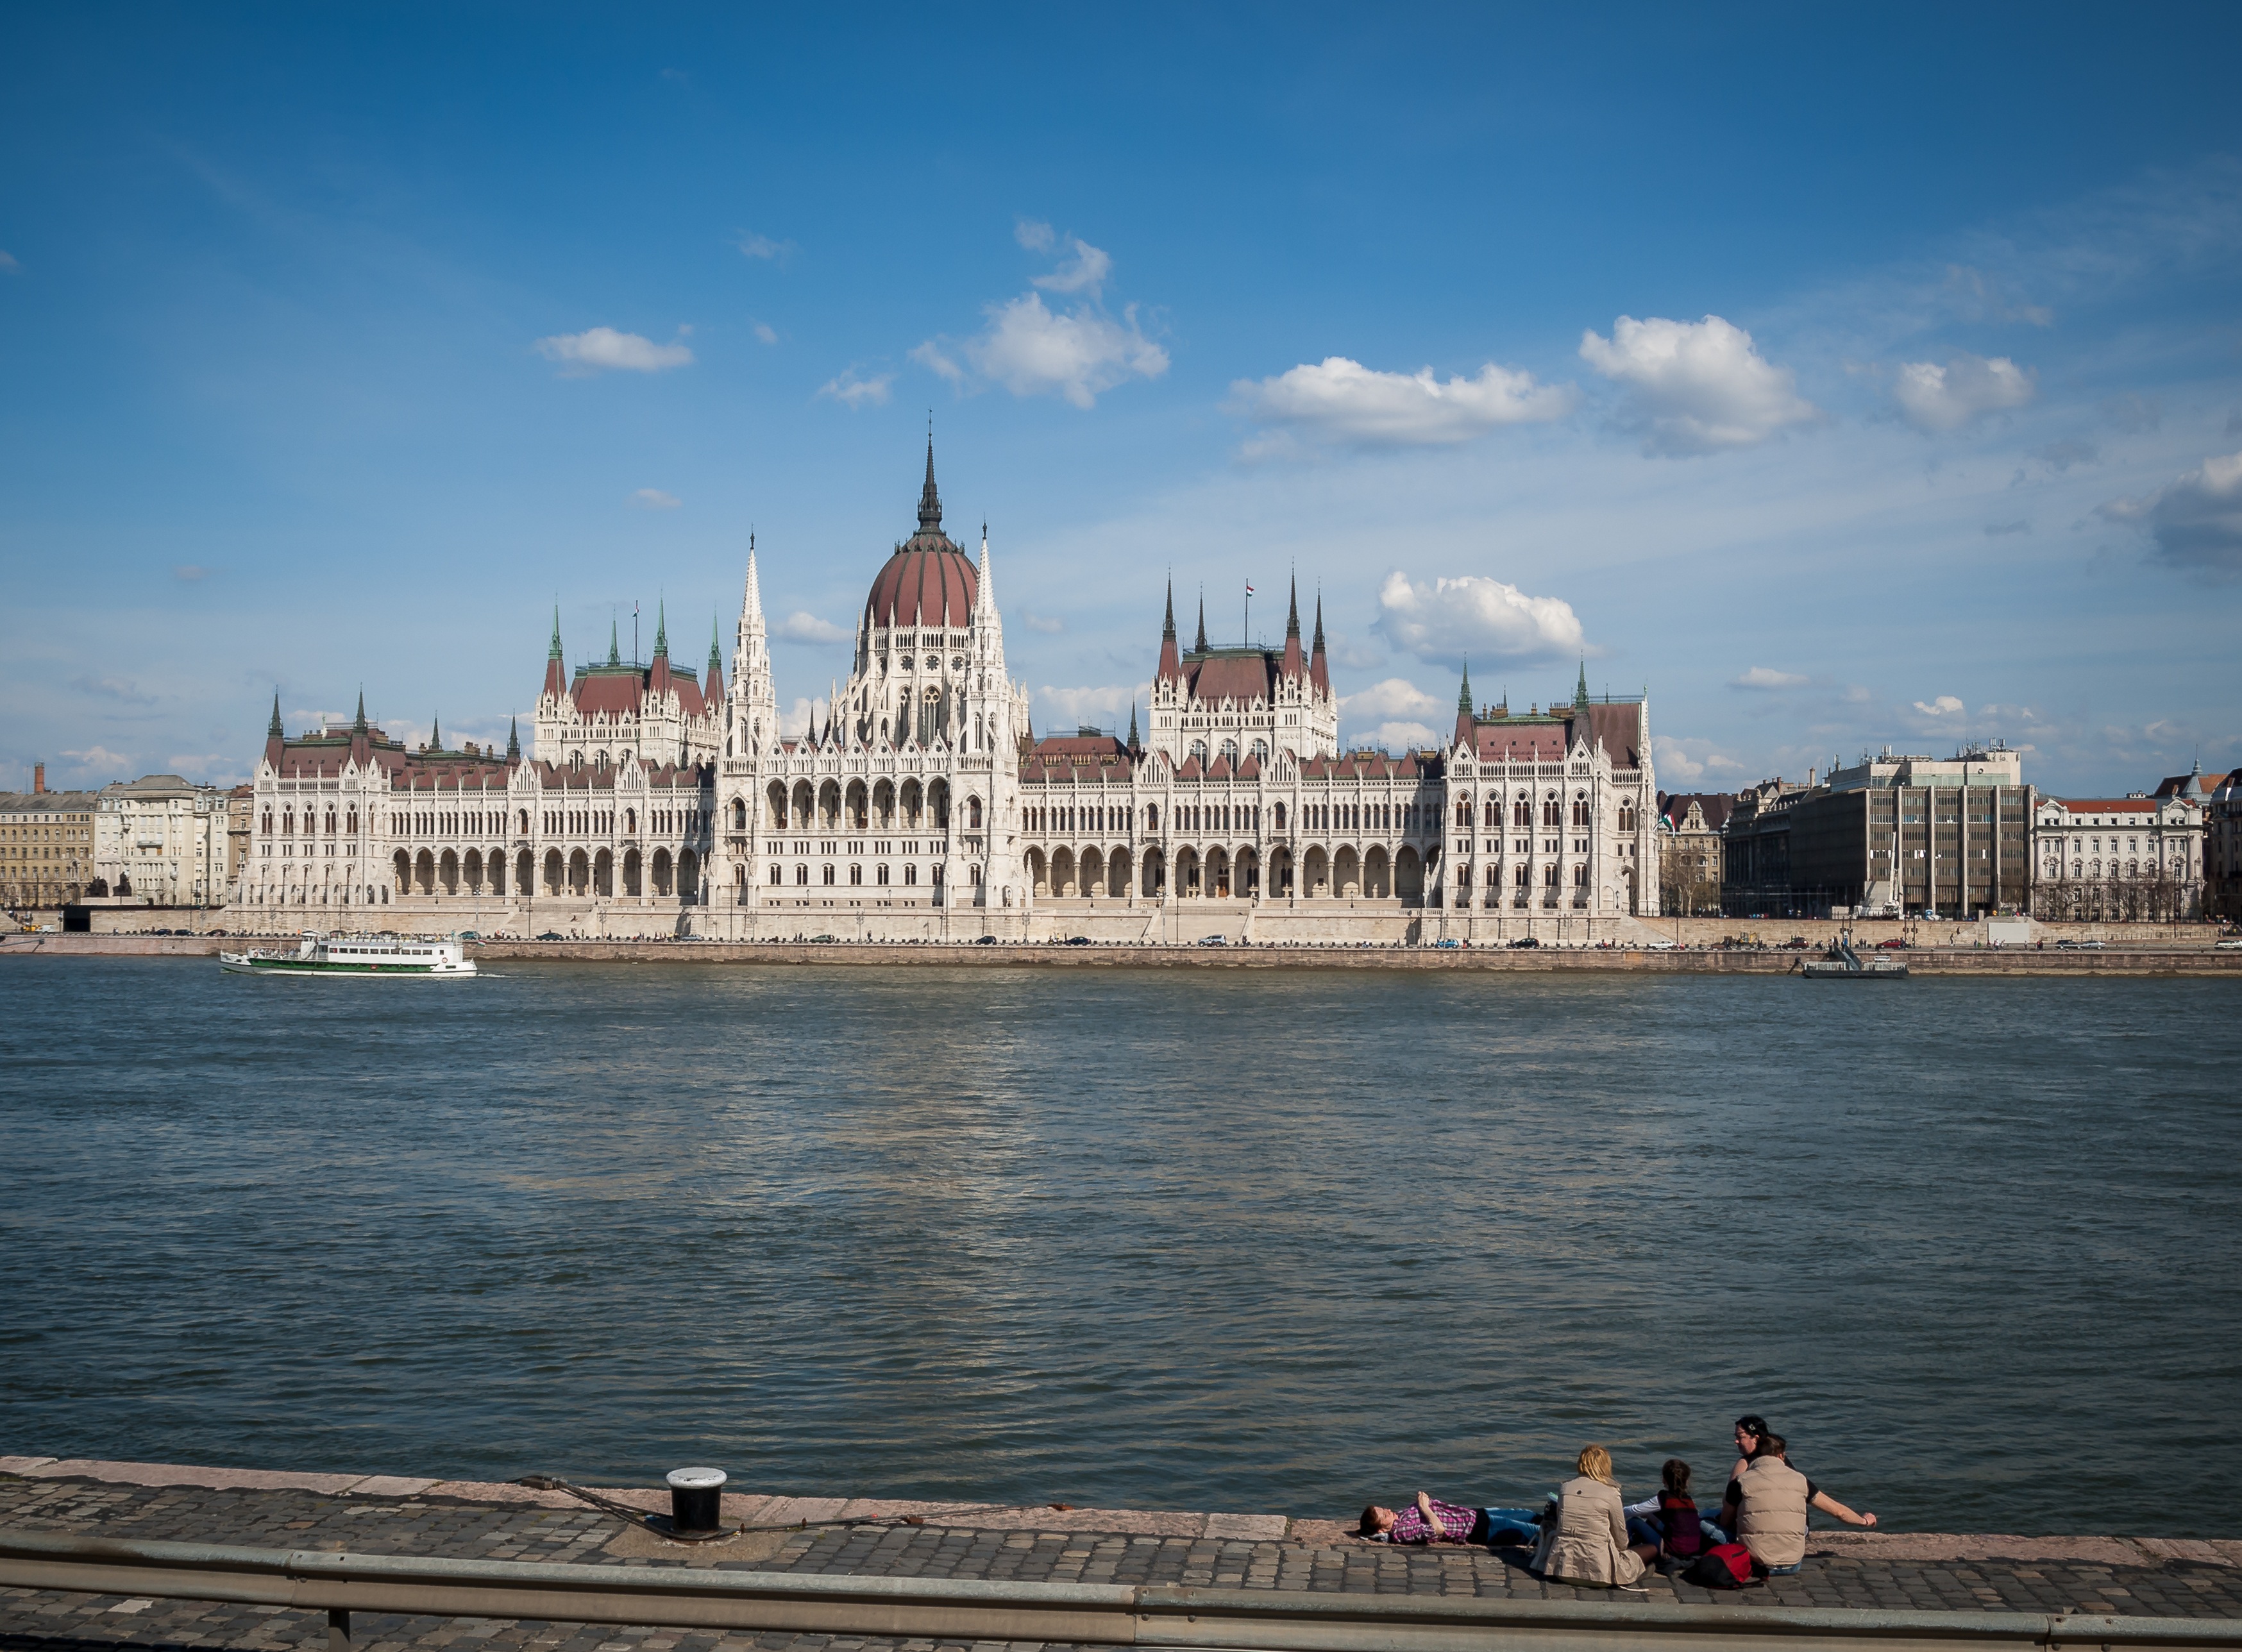
beach, sea, coast, horizon, skyline, building, city, pier, river, cityscape, panorama, vacation, travel, dusk, evening, vehicle, bay, landmark, harbor, tourism, body of water, hungarian parliament building, capital, danube, parliament, buildings, budapest, hungary, scape